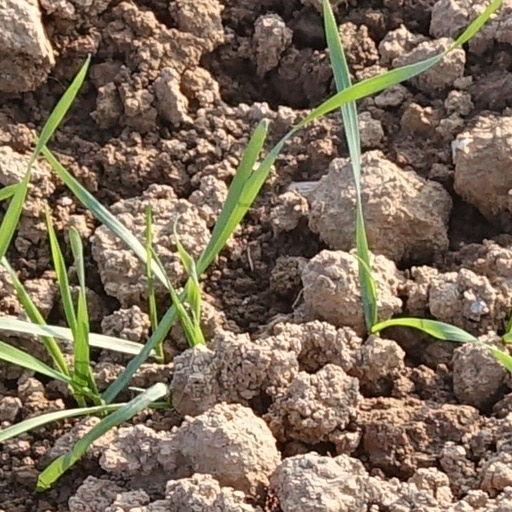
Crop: wheat